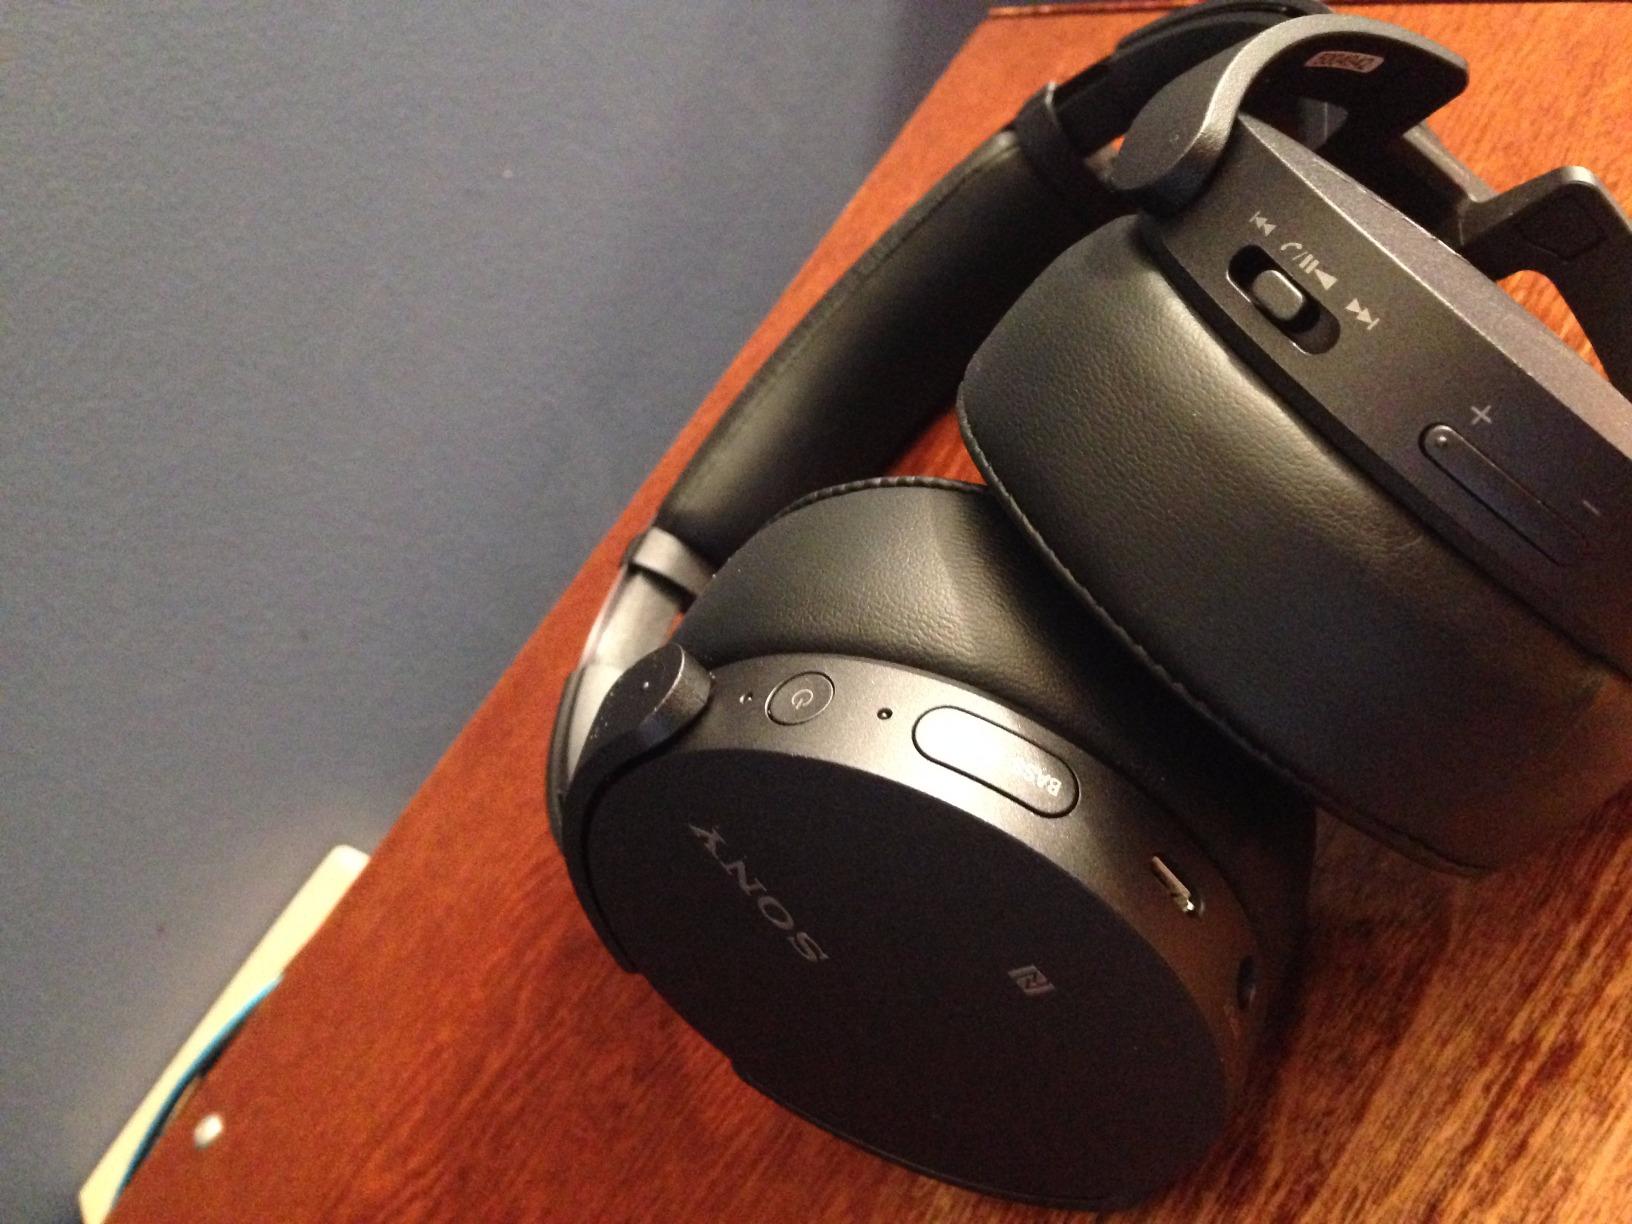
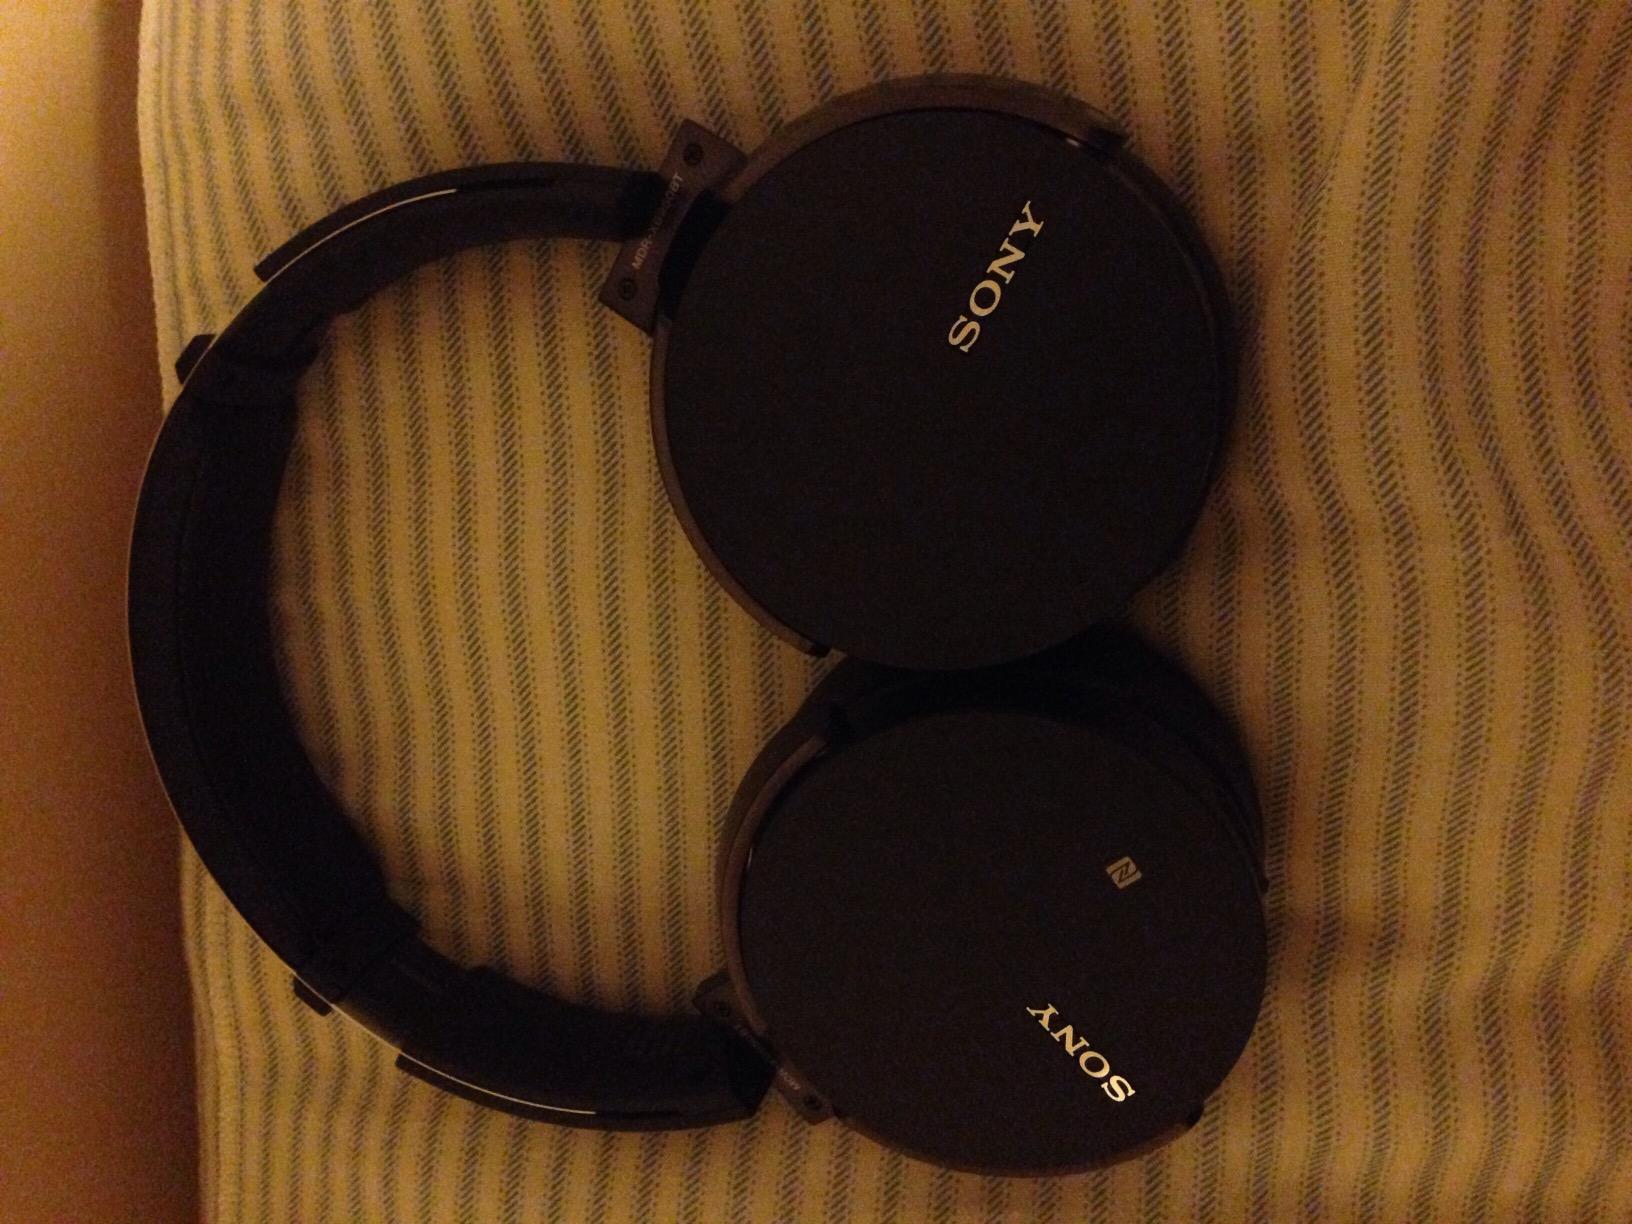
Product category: headphones
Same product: no